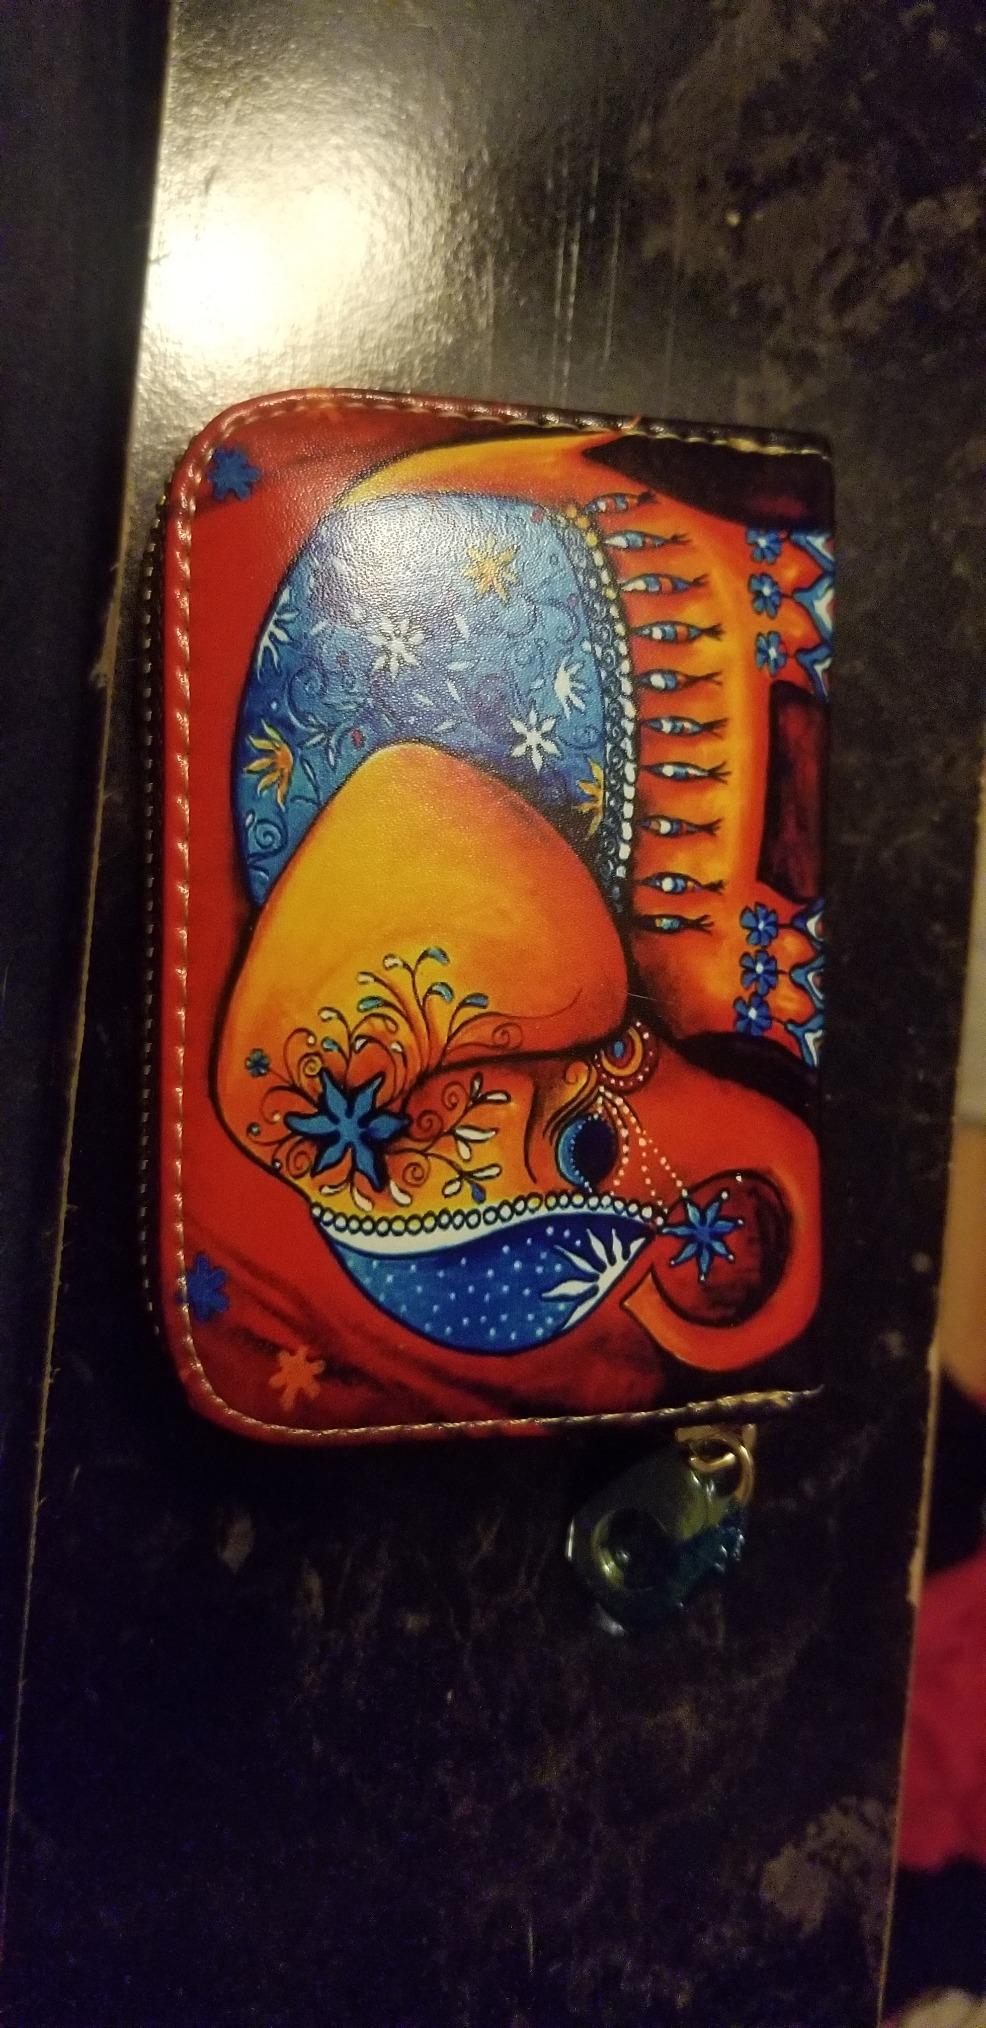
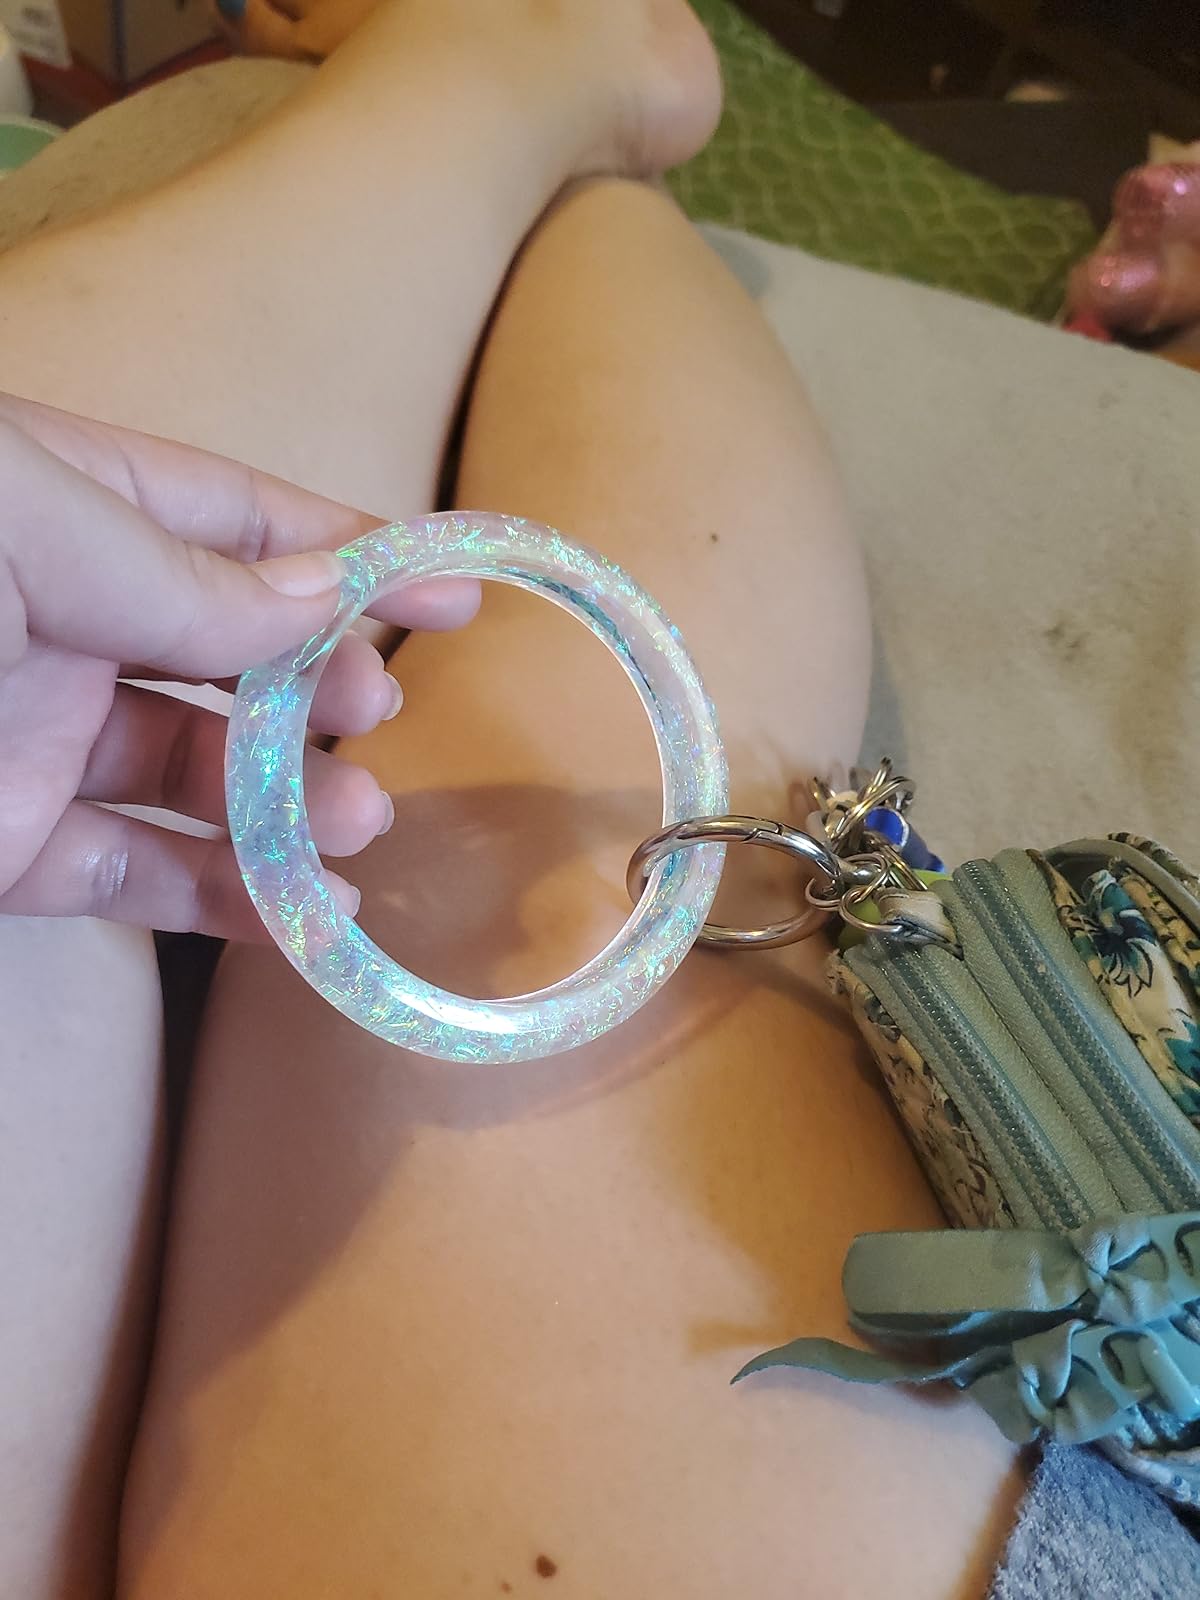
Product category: accessories_keychain
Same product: no